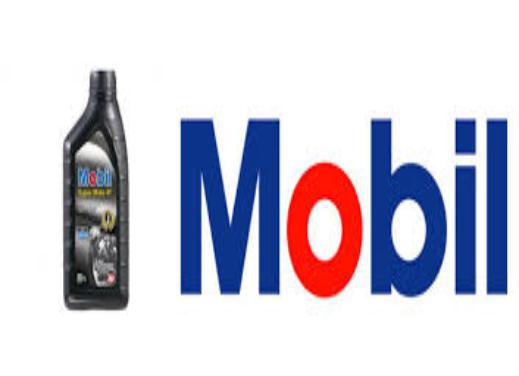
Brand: mobil
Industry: Necessities